Nicolás Vargas

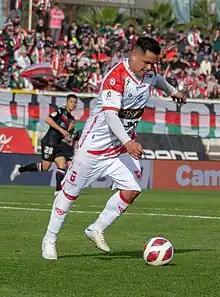
Vargas with Deportes Copiapó in 2023

Pablo Nicolás Vargas Romero (born 15 September 1992), known as Nicolás Vargas, is a Chilean professional footballer who plays as a defender for Chilean Primera División club Huachipato.